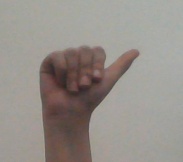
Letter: dhad